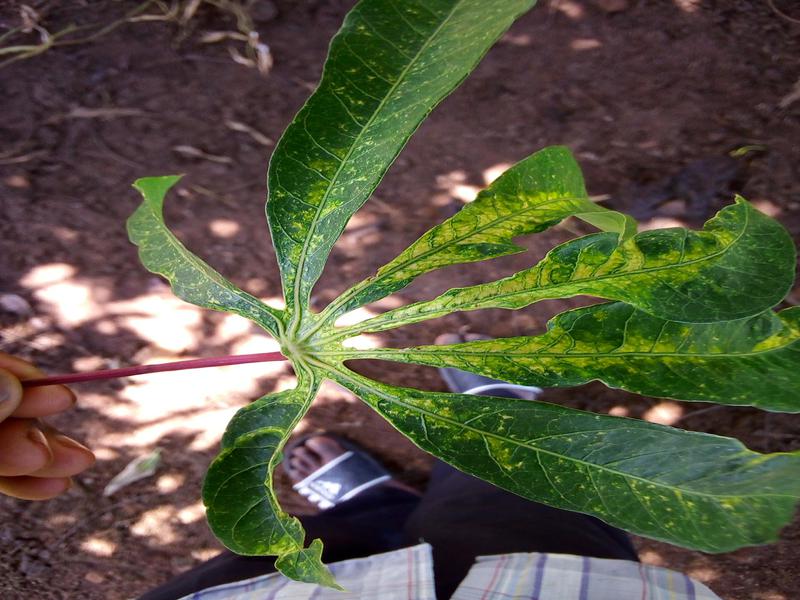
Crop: cassava
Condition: mosaic_disease